Wilshire Grand Center

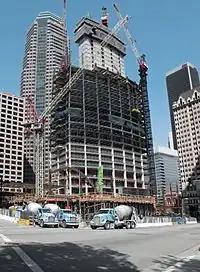
Construction of Wilshire Grand Center as of May 2015

Turner Construction received the contracts for both the demolition of the former hotel and the construction of the new tower. The latter began on February 15, 2014, with a record pour of concrete in just 20 hours, creating an base for what would become the tallest building west of the Mississippi.